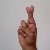
The image shows a hand gesture representing the letter 'R' in Indian Sign Language.